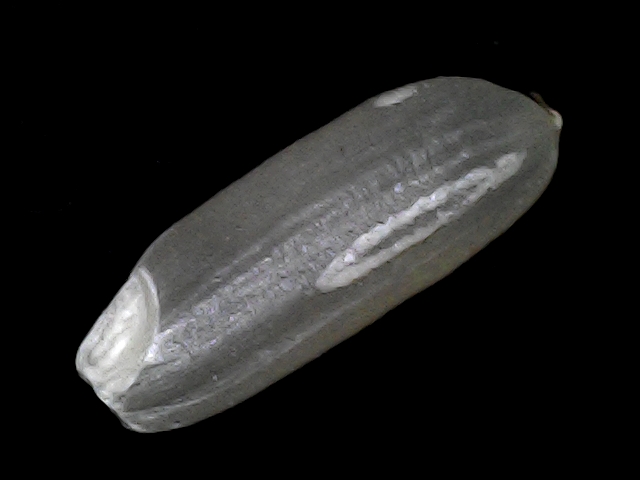
Rice variety: BD56